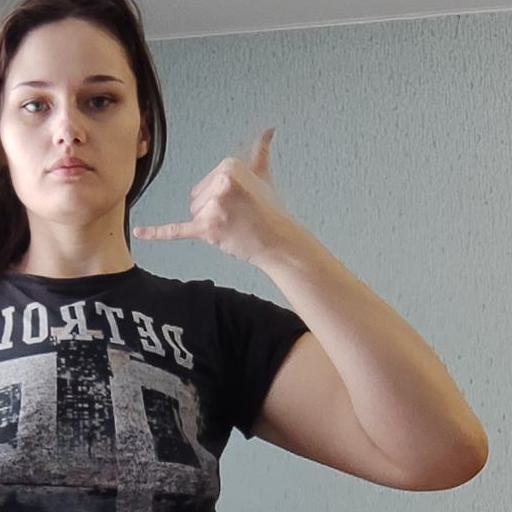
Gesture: call